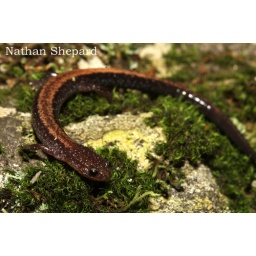
30-August-2009, WV: Found under rock on talus slope, adult. Reduced red coloration.